WSOU

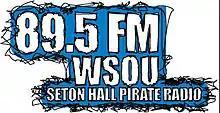
Logo used from 2010-2013

It operates there to this day, complete with three recording studios, a newsroom, the main on-air studio, the James Malespina Master Control Room, offices for student and station management, a classroom and the Dino and Diane Tortu Student Lounge.